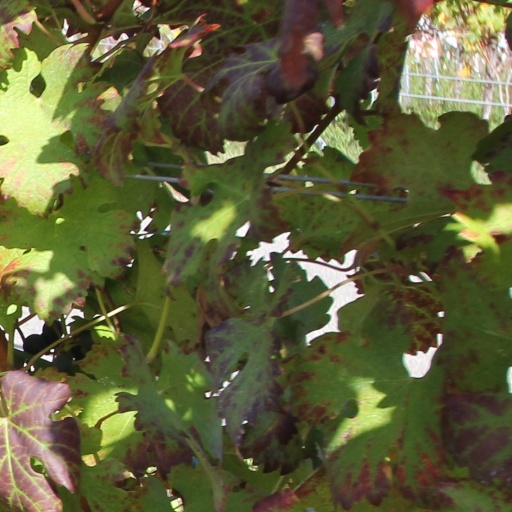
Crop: grape